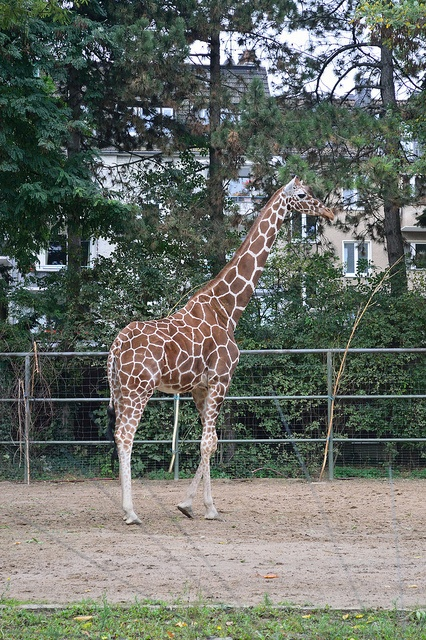
A giraffe with trees and buildings in the background

A giraffe that is standing by the trees.
A lonely Zebra is in the wild by the fence.
a tall giraffe standing there in a large fenced in area
A giraffe standing erect and walking towards the trees.